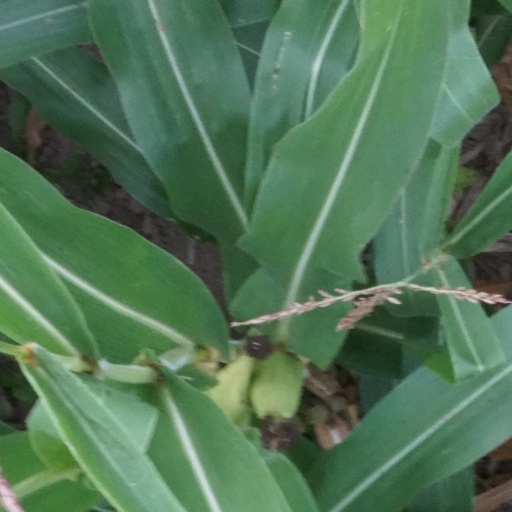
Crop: maize; corn